Operation Bribie

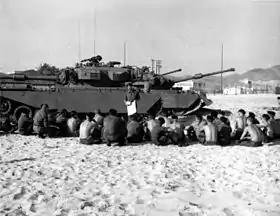
Australian Centurion tanks at Vung Tau in South Vietnam during 1968

Finally, by 19:00 B Company was able break contact and withdrew after a five-hour battle. Both sides then fell back as the Viet Cong also dispersed, evacuating most of their dead and wounded. Meanwhile, under covering fire from the APCs of 2 Troop, B Company boarded the remaining carriers, moving into a night harbour near the landing zone with the remainder of the battalion at 19:25, as the last of their casualties were extracted by helicopter. Mortars, artillery fire and airstrikes covered the Australian withdrawal, and then proceeded to pound the abandoned battlefield into the evening. That night the body of the dead APC driver was evacuated by helicopter, as American AC-47 Spooky gunships circled overhead, dropping flares to illuminate the battlefield and strafing likely Viet Cong positions, while F-4 Phantoms dropped napalm. The airstrikes then continued in preparation for a further assault by the Australians planned for the following day. Otherwise there was no further fighting that night, and both sides remained unmolested. Ultimately no attack was made against the Australian base at Nui Dat that night either, while no unusual activity was reported in the area.